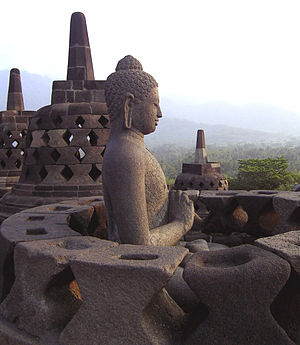
Borobudur
Borobudur
Borobudur er et buddhistisk kloster tilknyttet mahayanatraditionen og er det største buddhistiske monument i verden. Det ligger i det centrale Java i Indonesien, 40 km nordvest for Yogyakarta. Det blev bygget mellem 750 og 850 af Sailendra-dynastiets javanesiske herskere. Navnet kan komme fra sanskrit, Vihara Buddha Ur, som kan oversættes til buddhistempelet på bjerget. Anlægget er et af Indonesiens førende turistmål. Den britiske guvernør Sir Stamford Raffles tog i 1812 initiativ til at redde ruinbyen fra at forfalde.